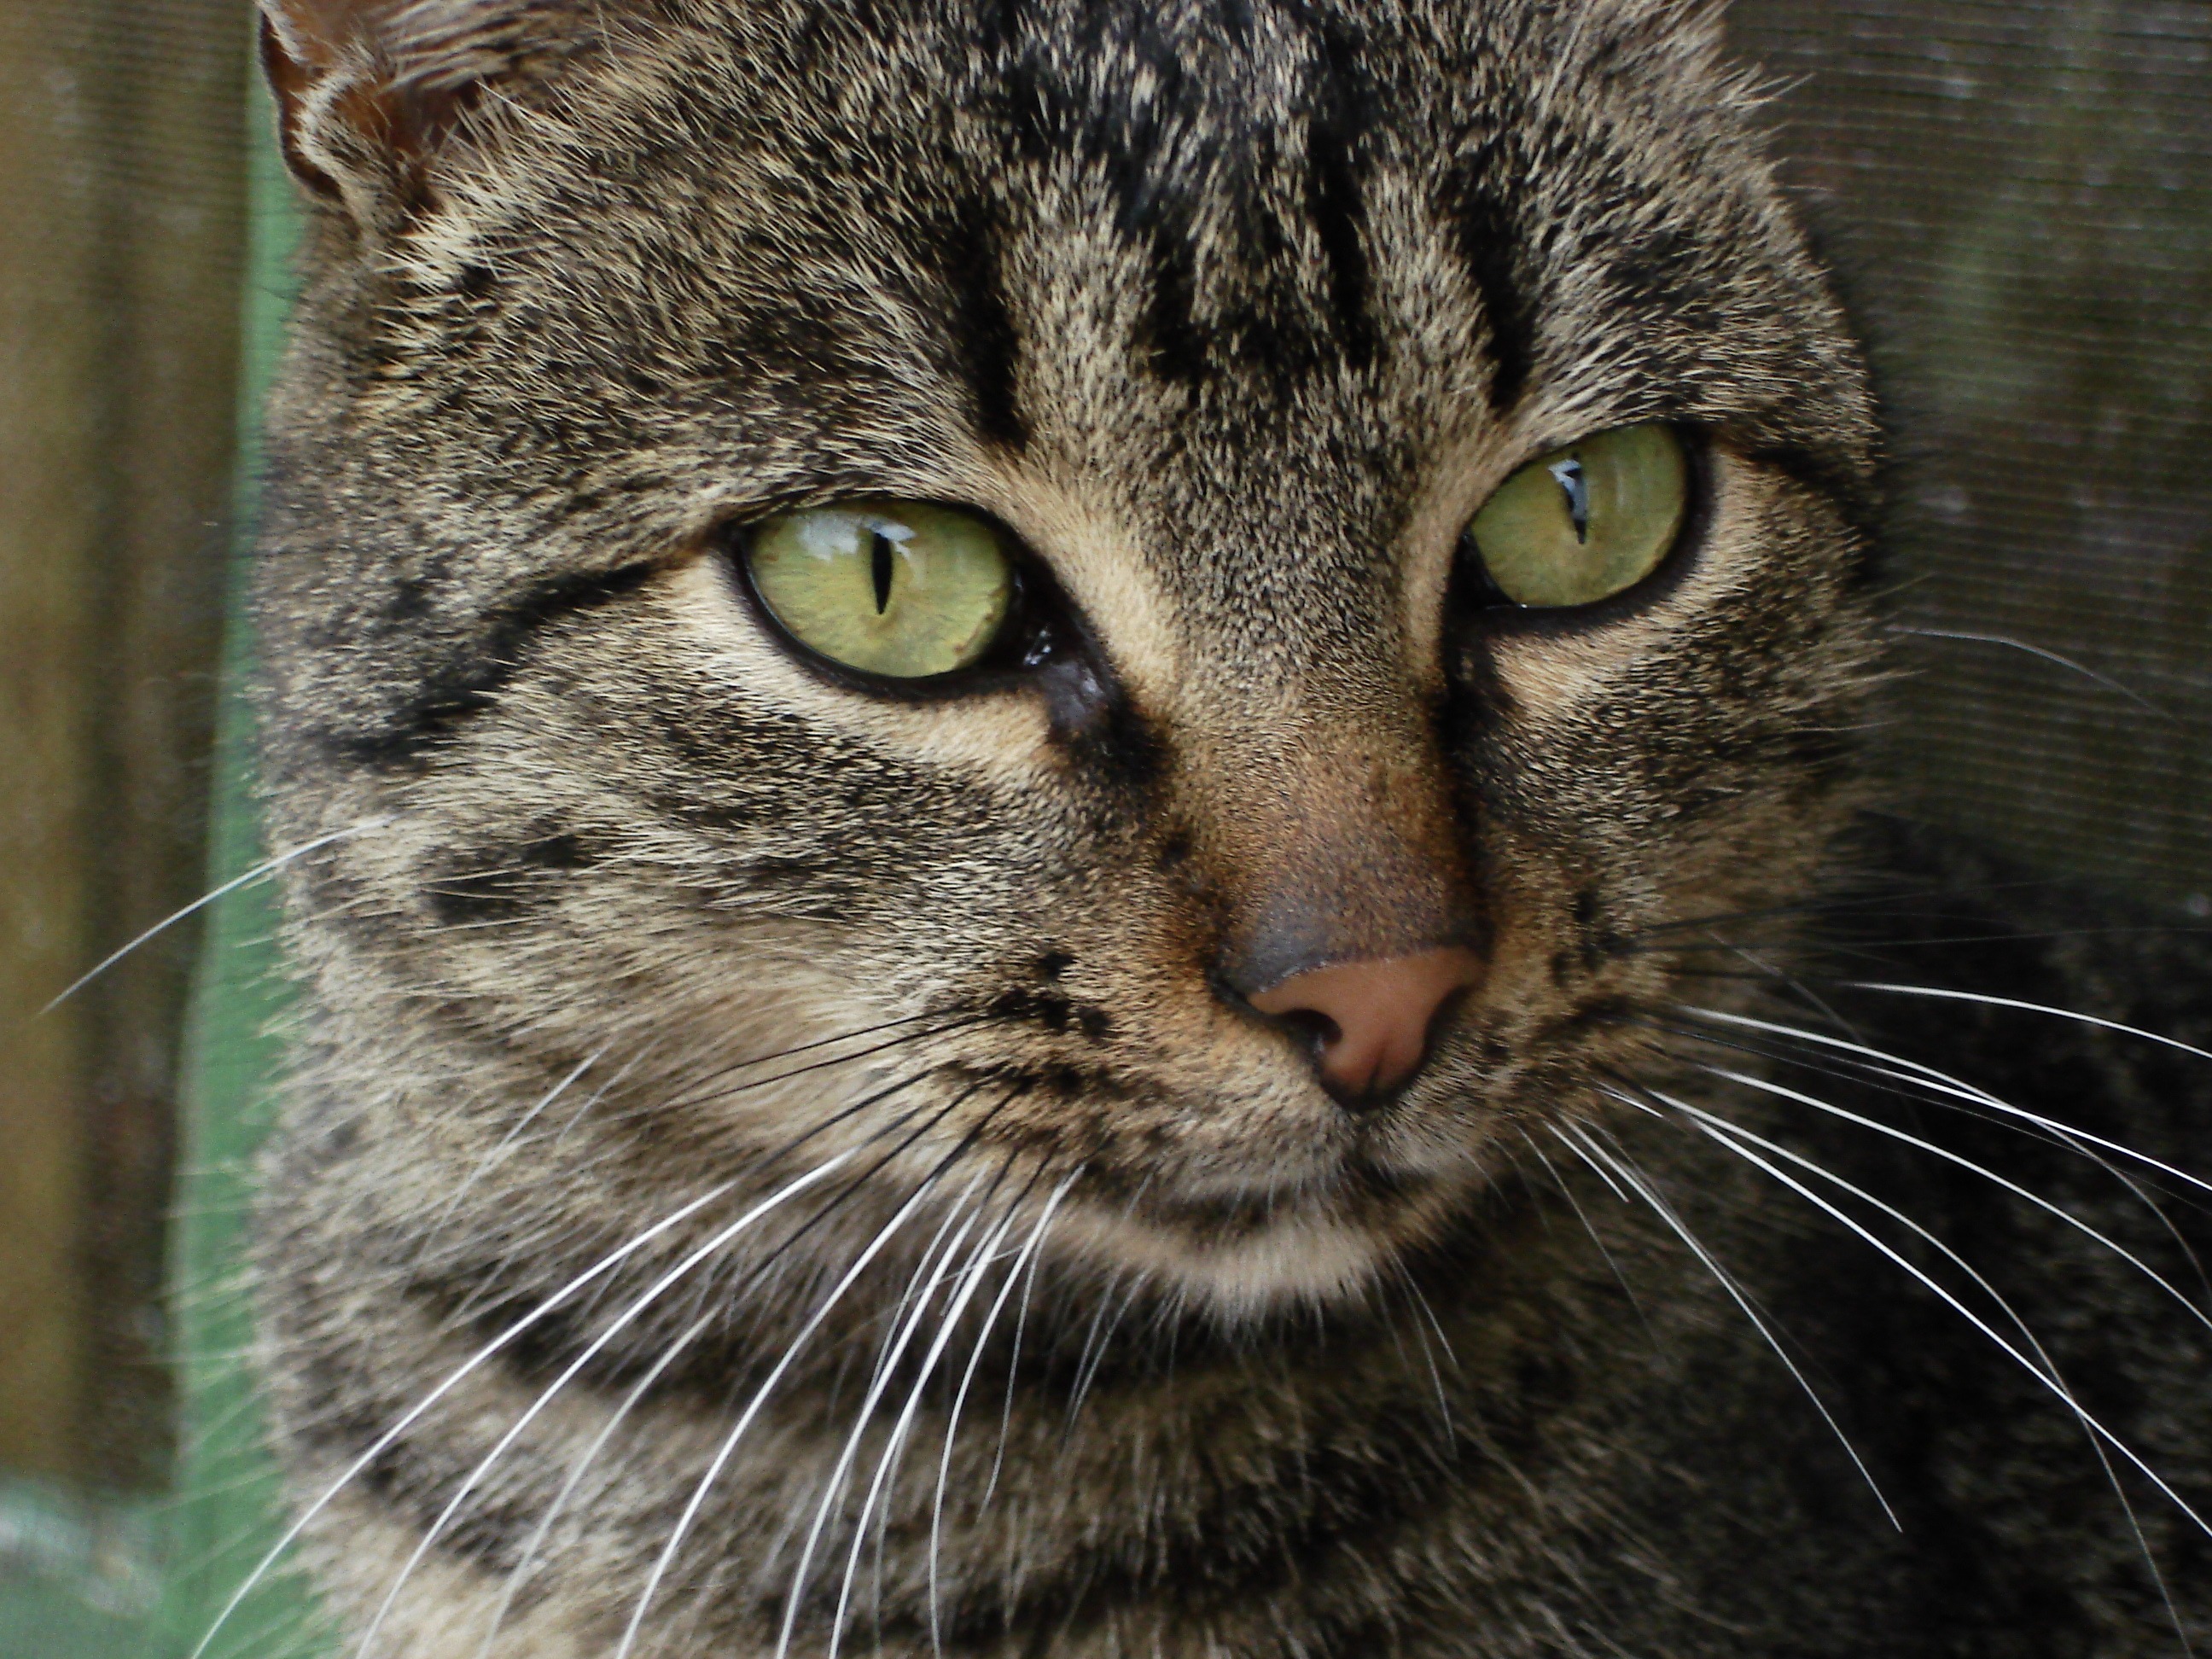
animal, pet, fur, young, kitten, cat, feline, mammal, fauna, striped, close up, outdoors, face, nose, eyes, whiskers, kitty, snout, furry, vertebrate, domestic, adorable, cat face, cat's eyes, tabby cat, european shorthair, wild cat, small to medium sized cats, cat like mammal, domestic short haired cat, pixie bob, american shorthair, rusty spotted cat